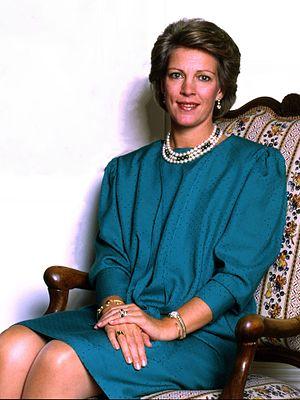
La liste des épouses des rois et prétendants au trône de Grèce comprend les noms des six souveraines qui règnent, avec leurs maris, sur le royaume de Grèce entre 1832 et 1924 puis entre 1935 et 1973, ainsi que ceux des autres conjointes des rois et prétendants au trône.